Entheogenics and the Maya

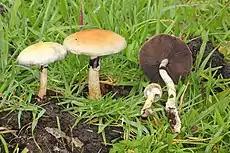
"Psilocybe cubensis" (Maya: "k’aizalaj okox")

The consumption of hallucinogenic mushrooms in ritual ceremonies was popular among Mesoamerican cultures. Religious practices with sacred mushrooms extend from the Valley of Mexico to the rest of Central America, and they are thought to be at least 3500 years old. The Maya consumed "k’aizalaj okox", otherwise known as "teonanàcatl" to the Aztecs which is a psychedelic mushroom that has been used in Mesoamerican cultures. The fungus contains two separate entheogenic compounds, psilocybin and psilocin that cause the user to experience visual hallucinations.